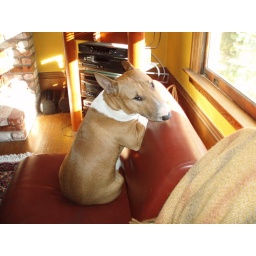
Louie in window chair P1151357